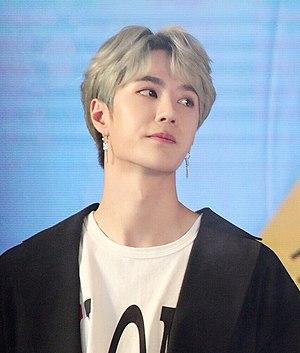
Wang Yibo né le 5 août 1997 à Luoyang, est un rappeur, danseur et acteur chinois. Il fait partie du boys band sud-coréano-chinois UNIQ depuis 2014. Yibo s'est fait connaître en tant qu'acteur en Chine dans la série dramatique The Untamed, pour laquelle il a reçu une récompense.